The Shed (film)

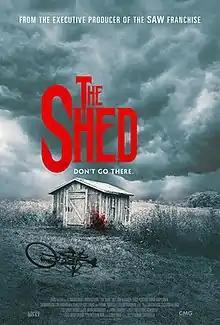
Film poster

The Shed is a 2019 American vampire horror film directed by Frank Sabatella. Sabatella wrote the screenplay, based on a story by Jason Rice. The films stars Jay Jay Warren, Cody Kostro, Sofia Happonen, Siobhan Fallon Hogan, with Timothy Bottoms and Frank Whaley. "The Shed" would debut at the Sitges Film Festival in October 2019 before releasing theatrically the following month by RLJE Films.